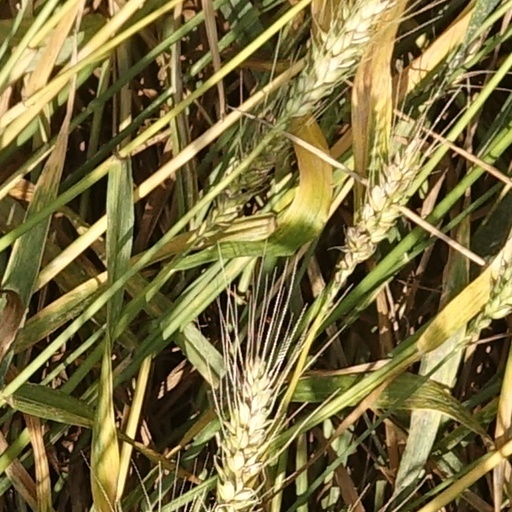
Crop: wheat